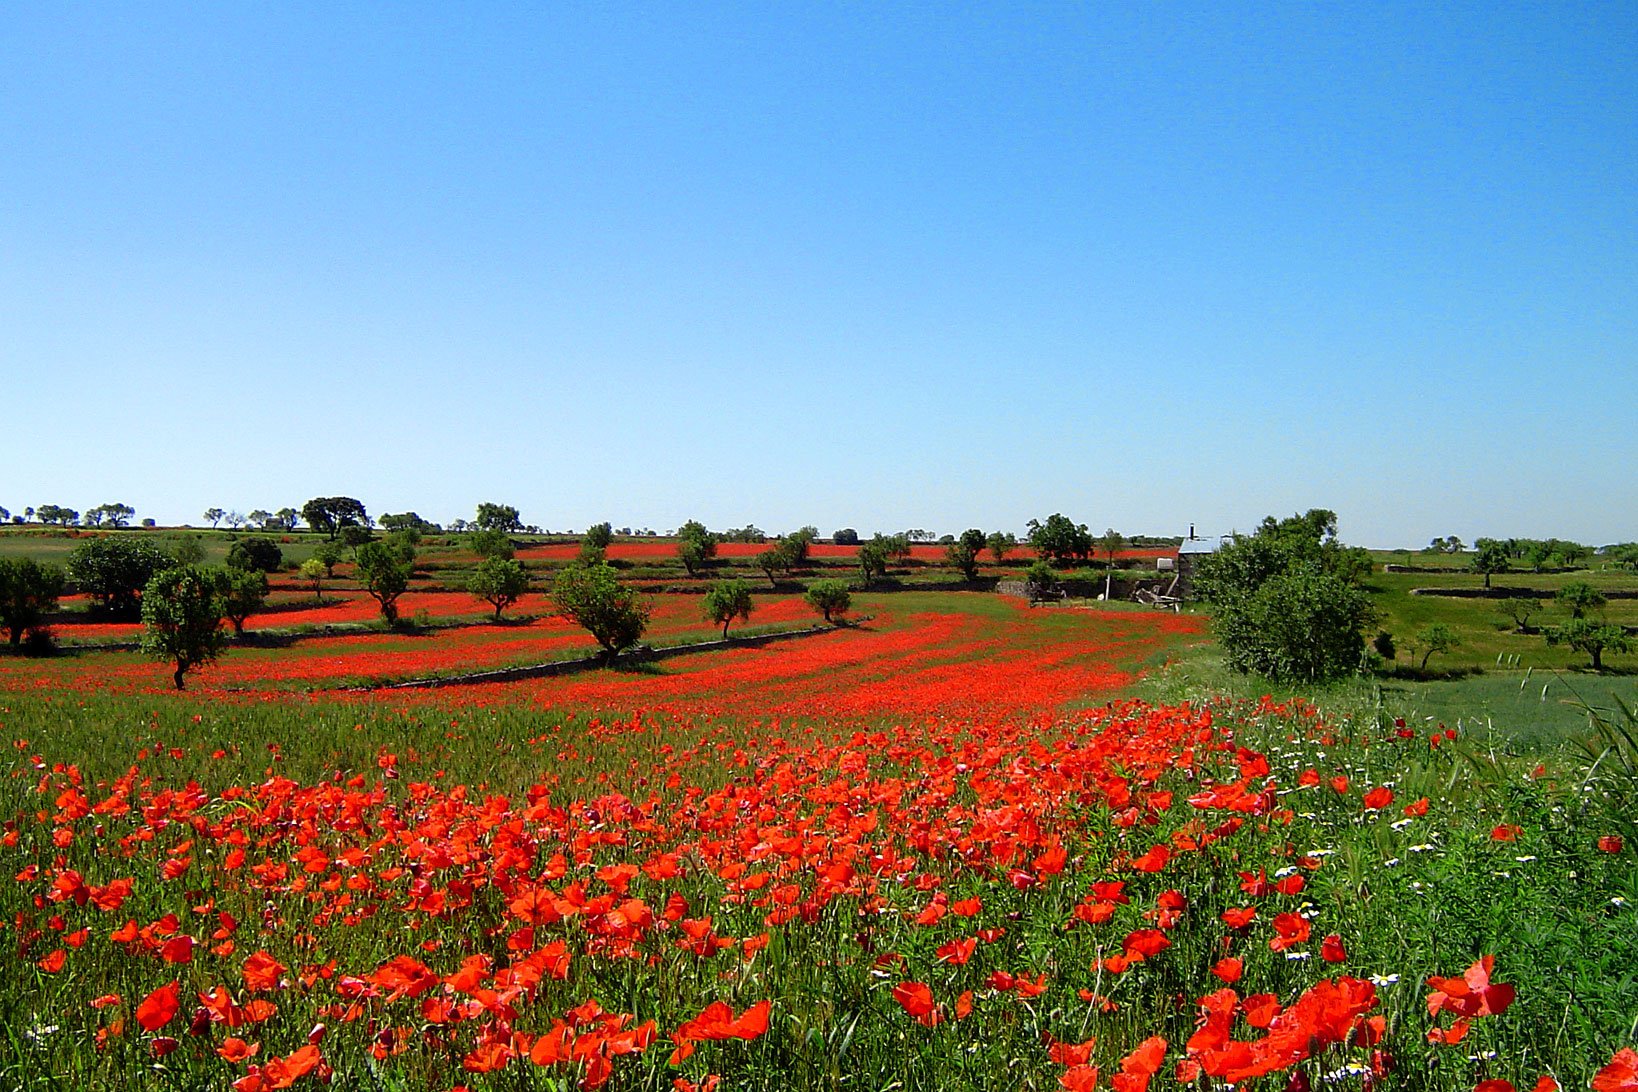
landscape, nature, grass, plant, field, farm, lawn, meadow, prairie, flower, green, red, pasture, agriculture, plain, wildflower, flowers, trees, grassland, plateau, poppy, ecosystem, rural area, flowering plant, grass family, land plant